Youth Code

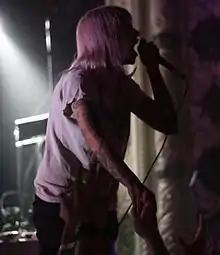
Sara Taylor performing live at the Metro Chicago in 2014

In late 2013, it was announced that Youth Code would open for alternative rock band AFI starting in January. The announcement came just a few months after a stint supporting Belgian electro-industrial act Suicide Commando. George described how they were so bewildered by the invitation that they could not refuse. The duo were not well received on stage, but stated that they generated more interest backstage, where they had conversations with mostly older members of the audience. George also noted that they "felt like missionaries" while performing with AFI, introducing industrial music to a younger generation. Youth Code also performed several dates in support of shoegazing groups Nothing and Whirr.